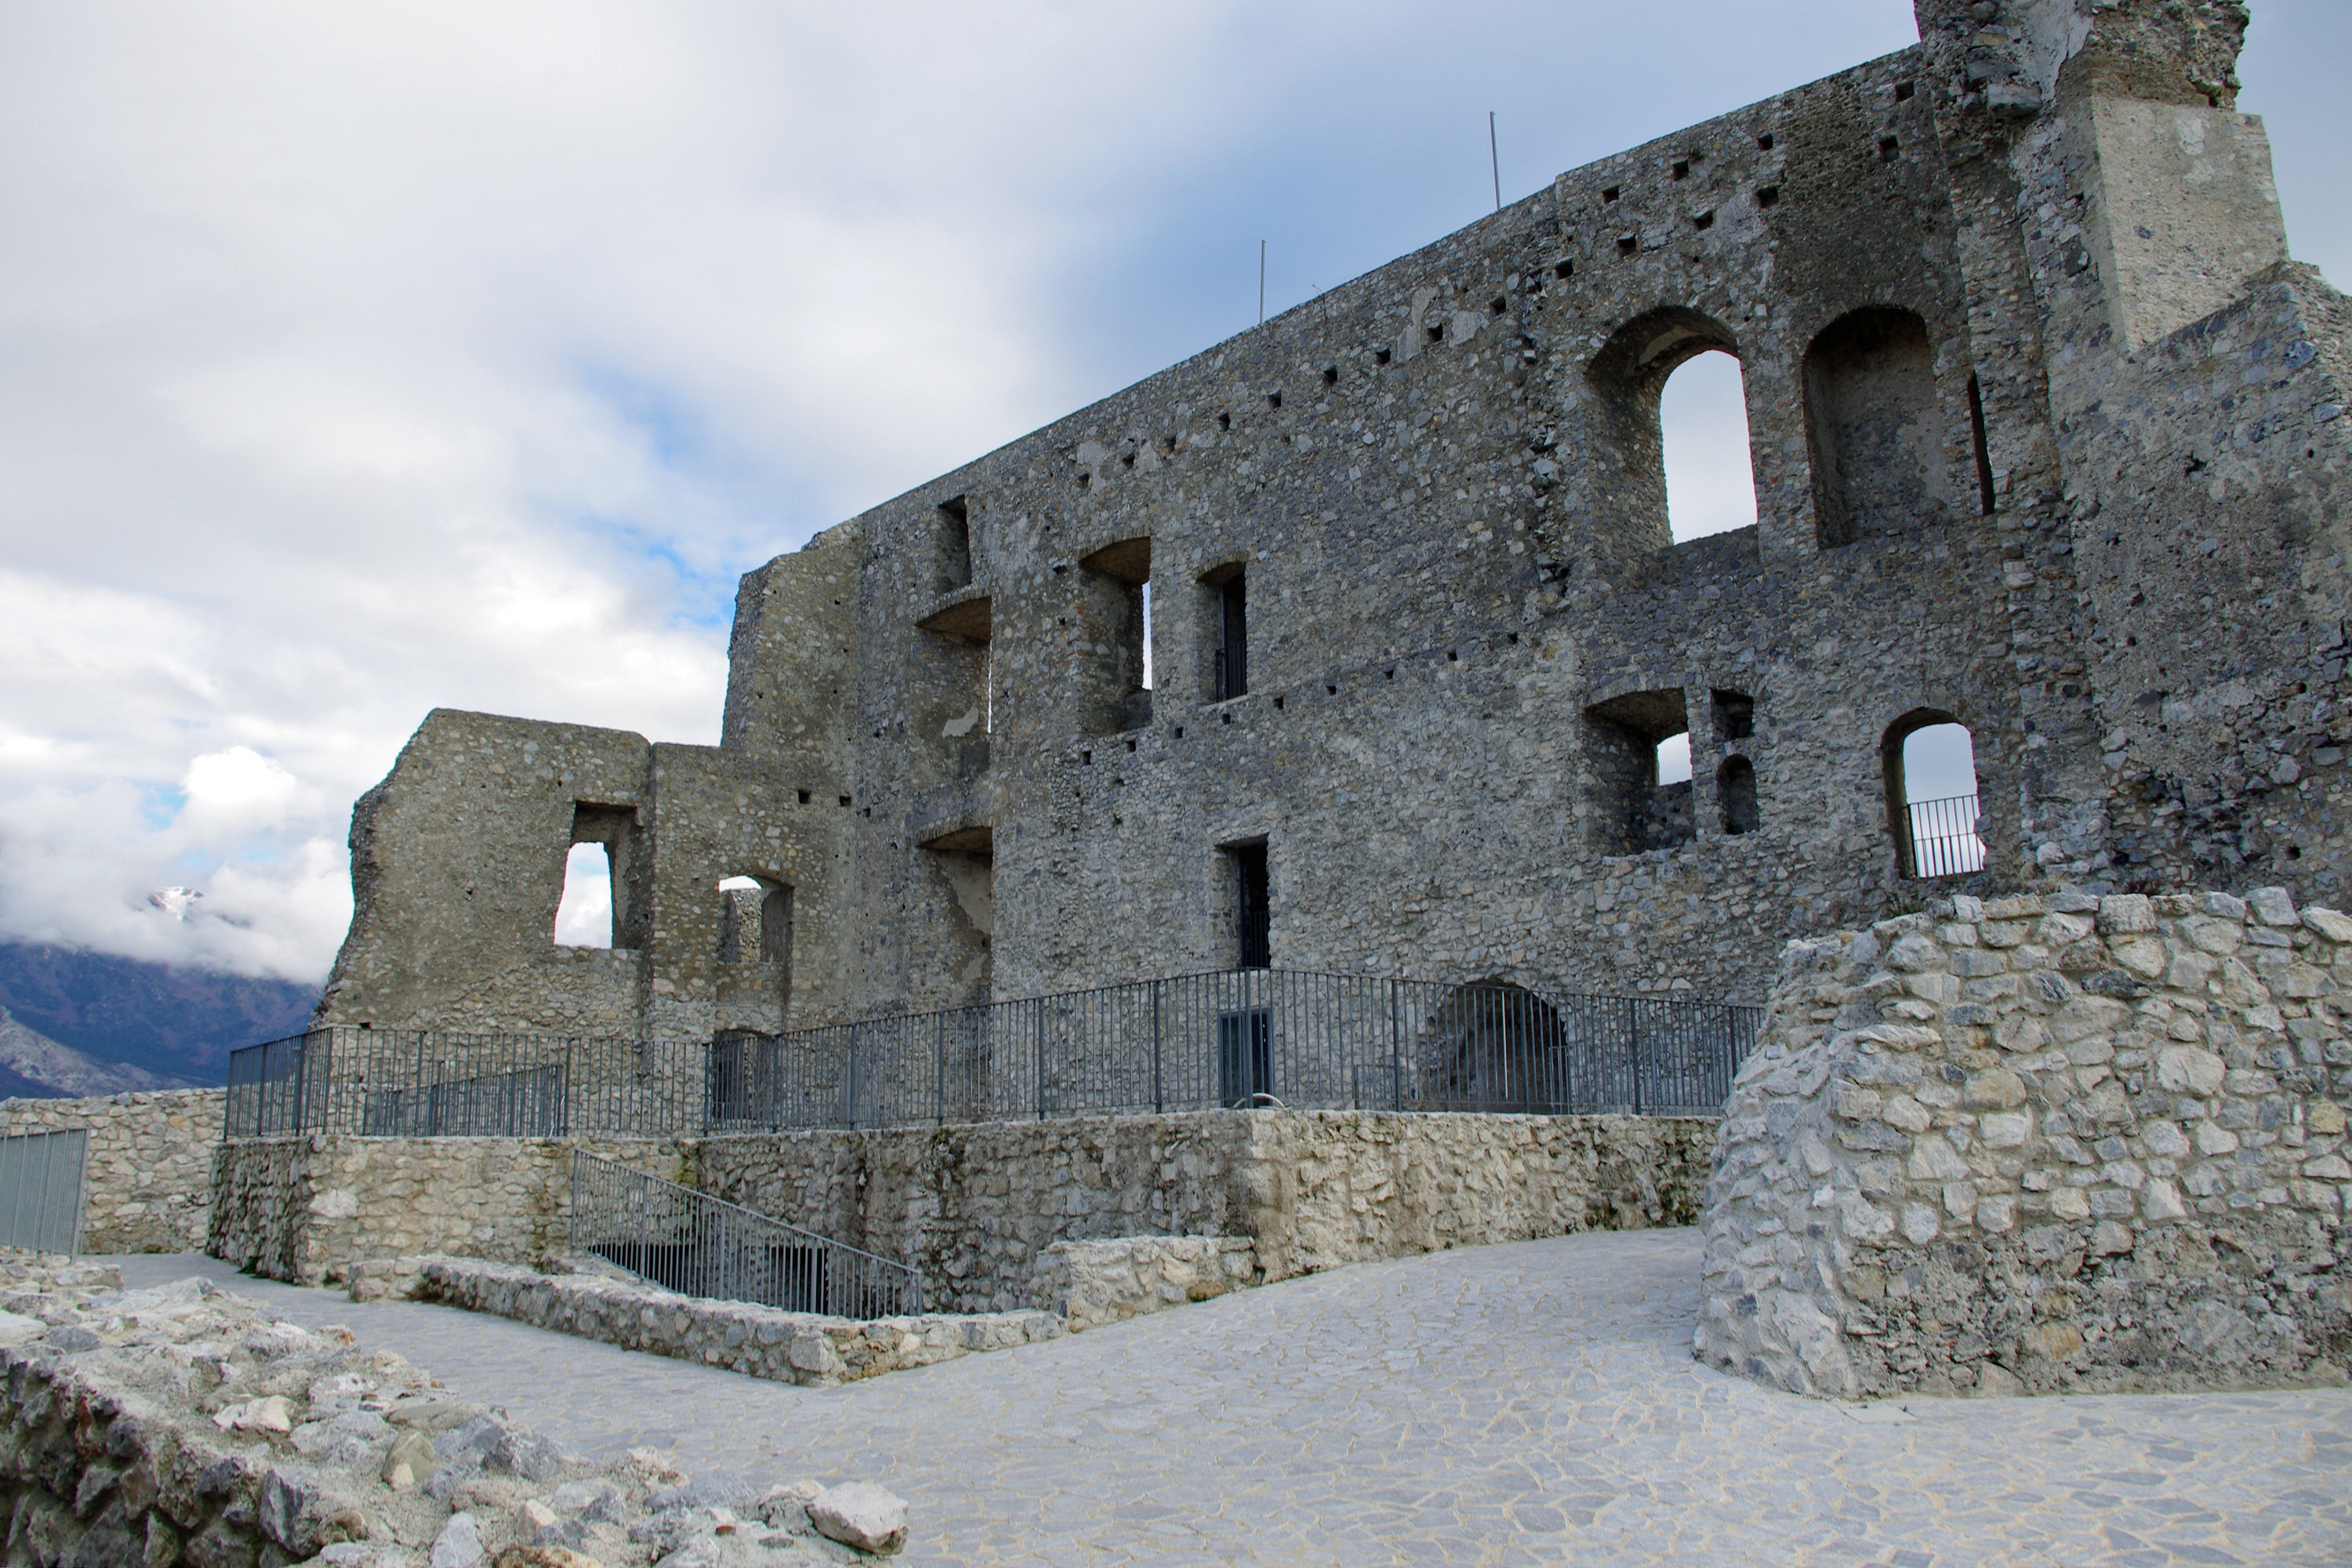
building, chateau, village, castle, italy, chapel, fortification, place of worship, calabria, ruins, monastery, history, middle ages, pollino, pollino national park, morano, castle of morano, morano calabro, ancient history, spanish missions in california